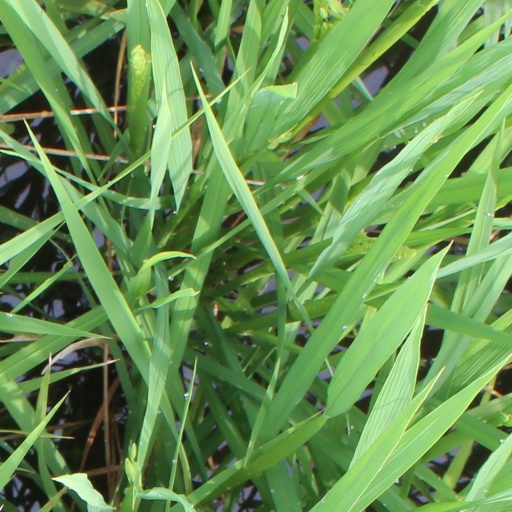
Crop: rice